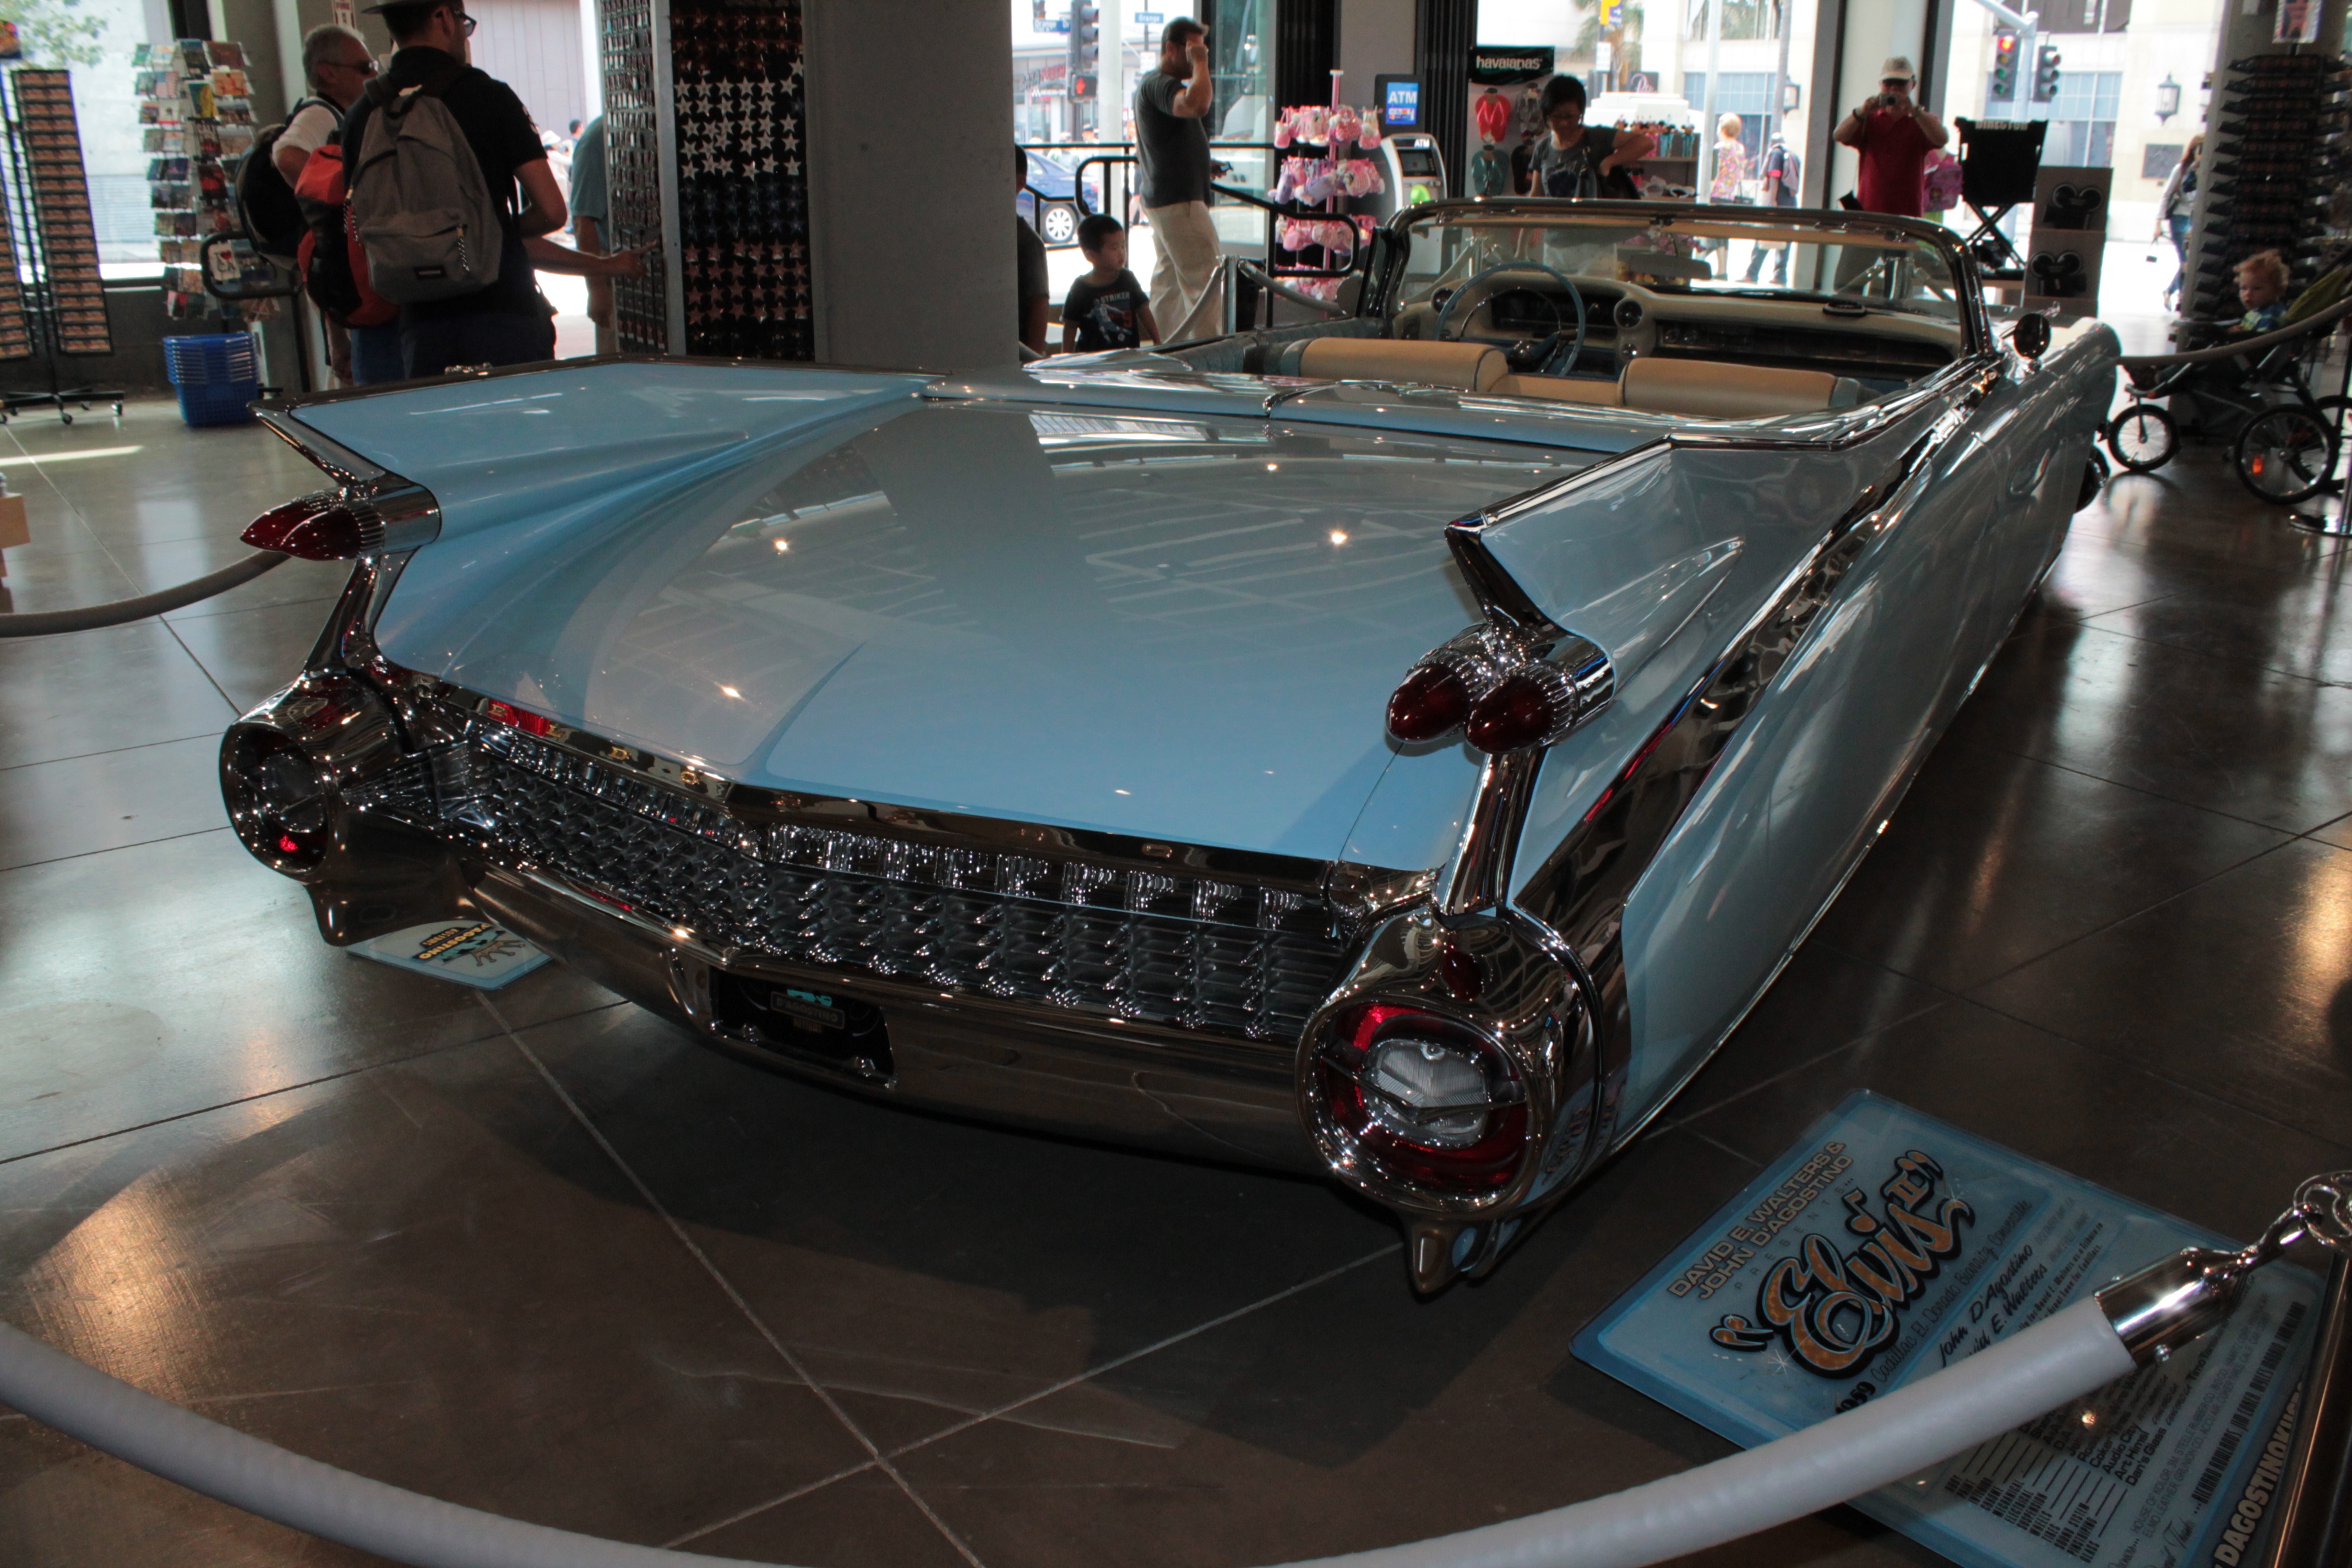
car, retro, hollywood, vehicle, auto, blue, motor vehicle, exposure, classic, exhibition, screenshot, car show, auto show, land vehicle, automobile make, automotive design, luxury vehicle, elvis car